Ruzizi Plain

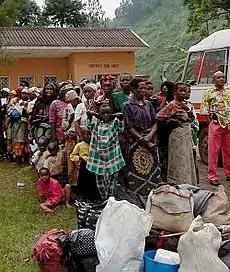
Rape has been used as a weapon of war in both the First Congo War and Second Congo War.

According to Shi historian Bishikwabo Chubaka, the Ruzizi Plain was inhabited by Vira and Fuliiru agriculturalists during their migratory flows from Lwindi (currently part now Luindi Chiefdom) in the 17th century. The Bavira would have been the first to settle in the area of the Lake coming from Lwindi around the Ulindi River in the mountainous hinterland. Kirunga, son of Kiringishe, the chief in Lwindi, arrived on a hunting party in the land of Uvira which was uninhabited. He asked investiture of his father, and received the royal insignia, including the "karinga" drum. He was accompanied by seven clans, the heads of which were Mugaza, Mufumu, Nabaganda, Muhinga, Nabuhalu, Nalukanga and Mukono.